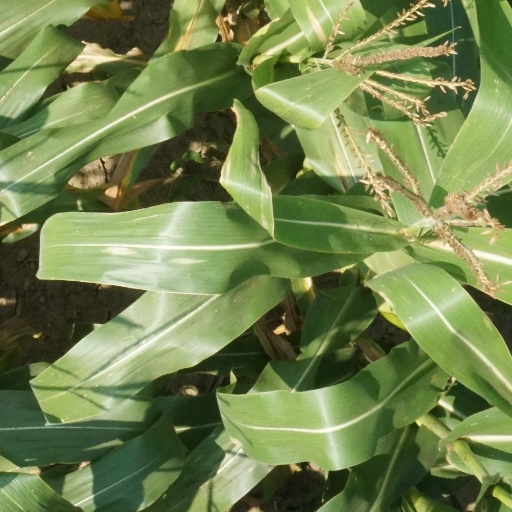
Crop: maize; corn